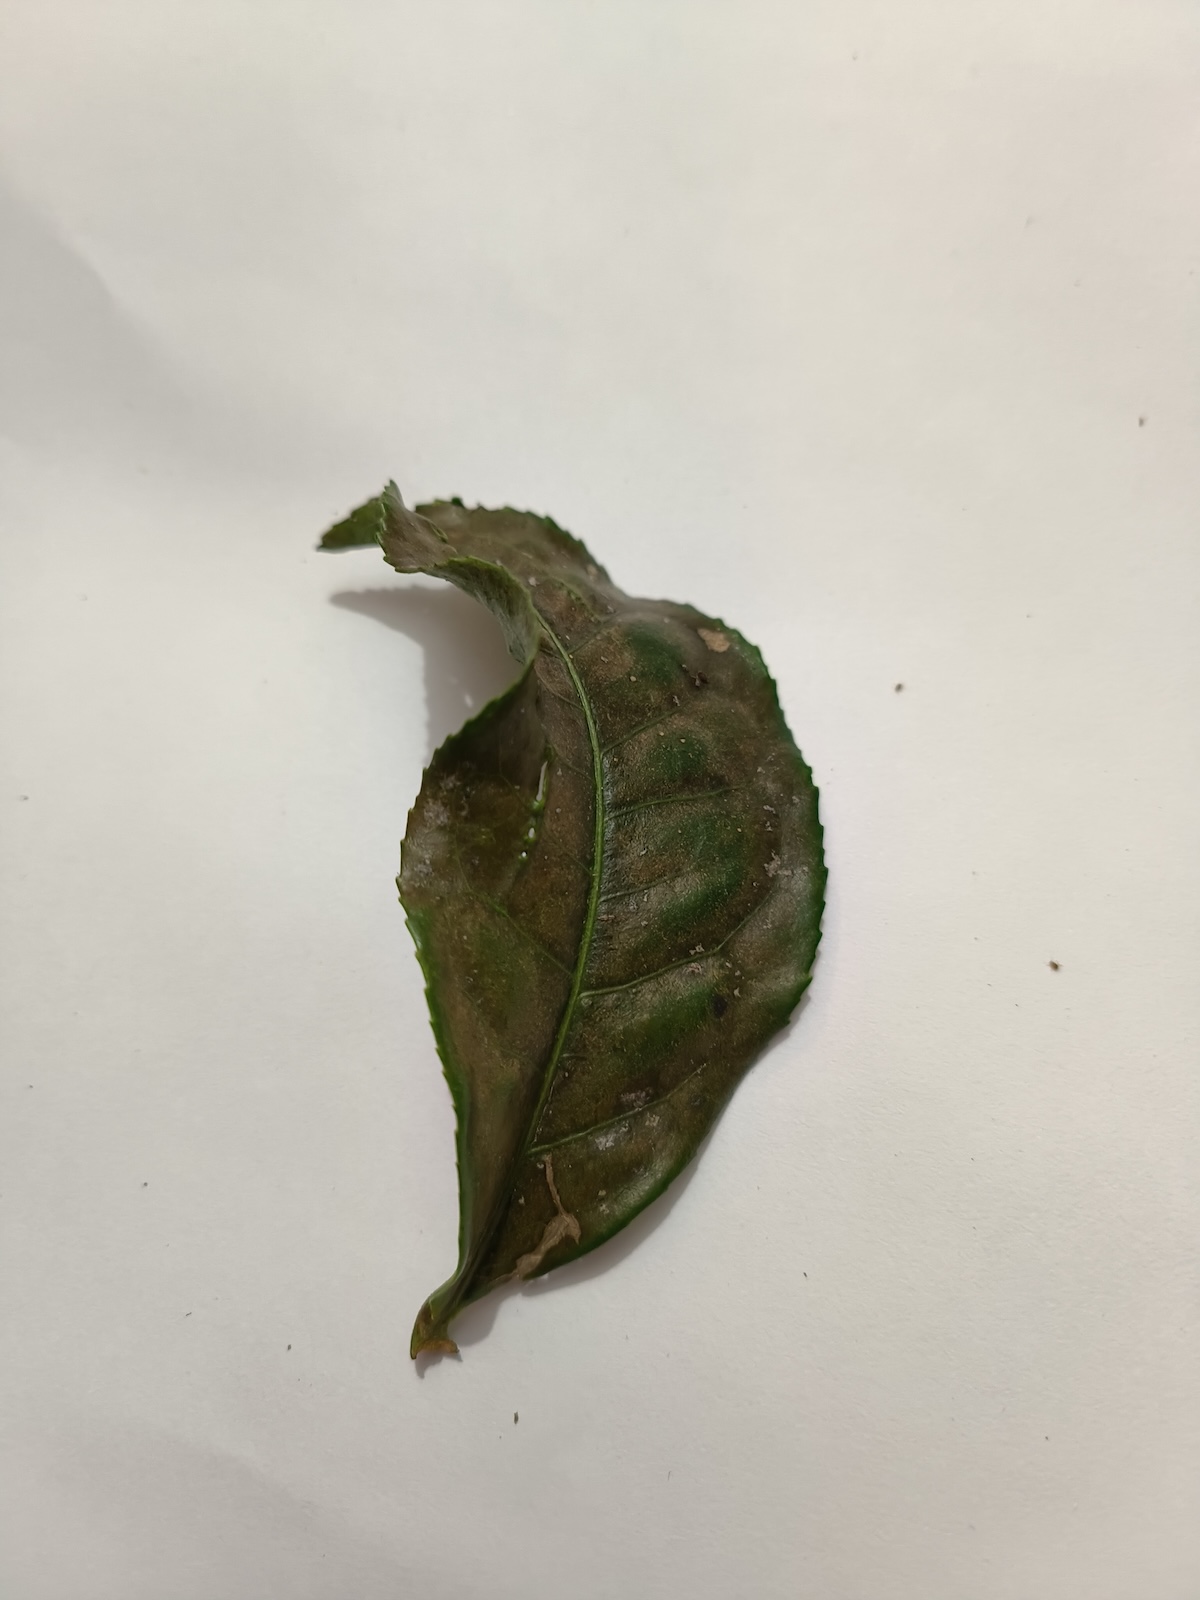
Label: Red spider